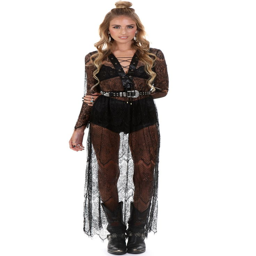
discover the latest in women 's fashion at person .